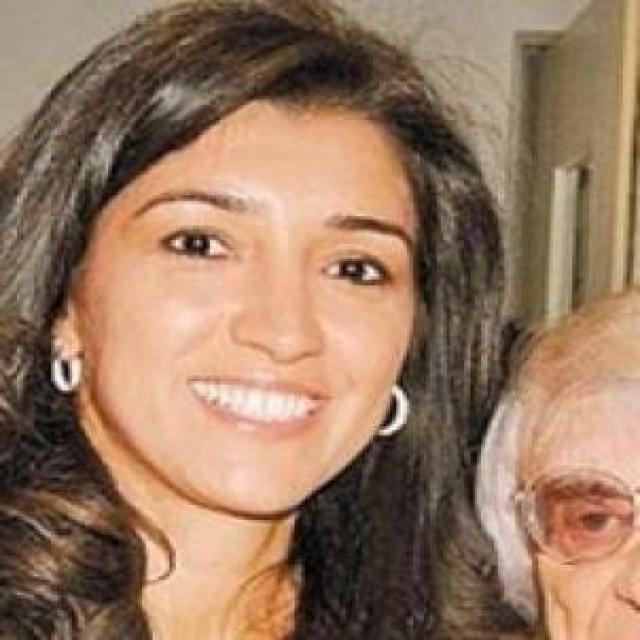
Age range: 21-44